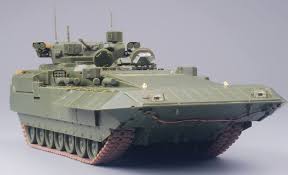
Label: BMP-T15